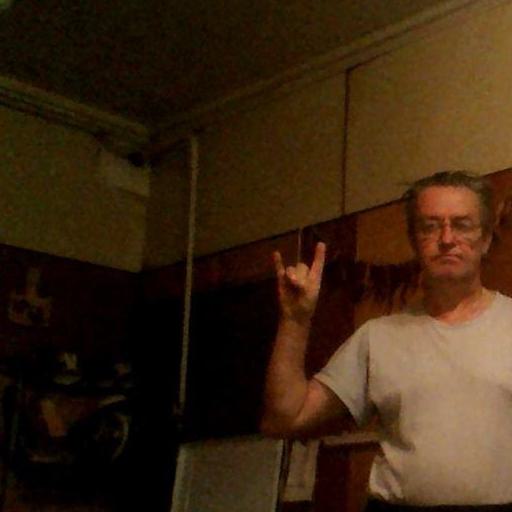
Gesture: rock